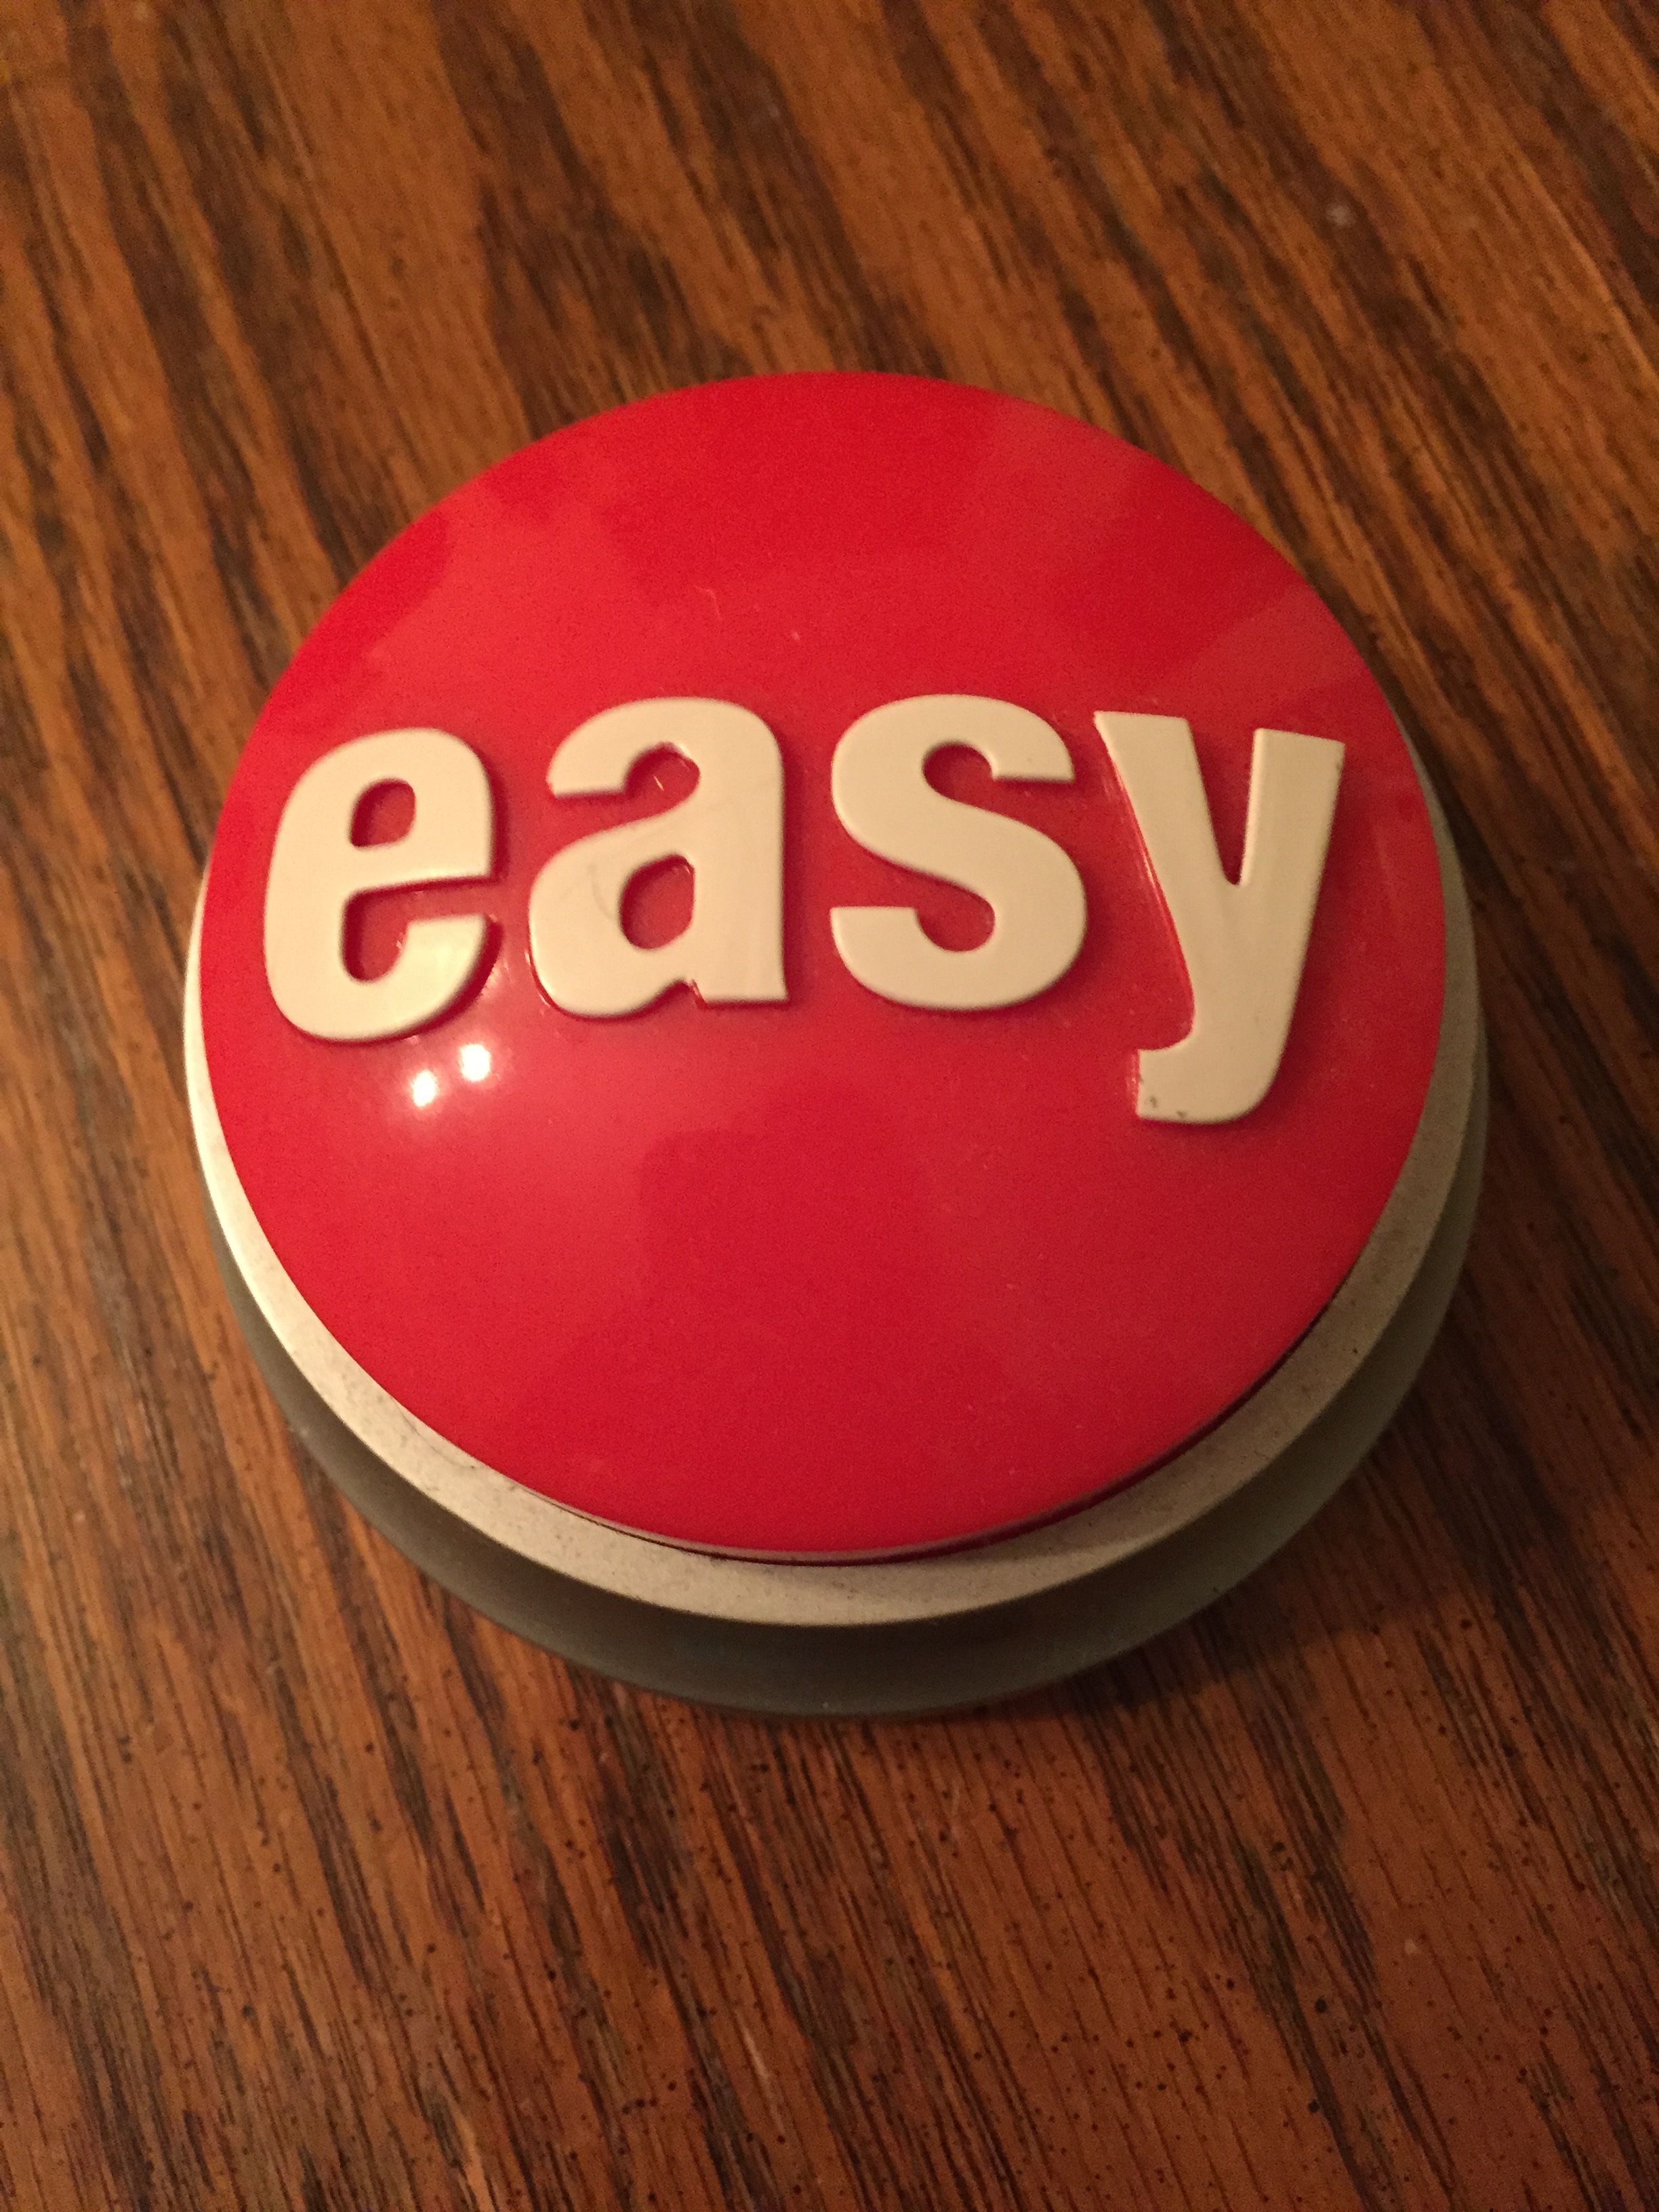
work, number, food, red, office, business, dessert, shape, success, easy, successful, success concept, productivity